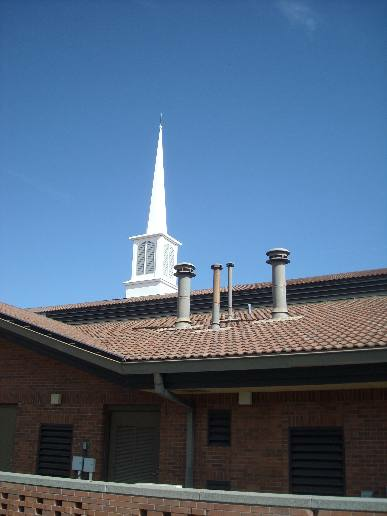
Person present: No